Amalaka Ekadashi

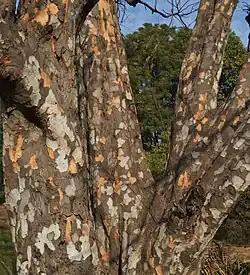
Indian gooseberry, or aamla (Phyllanthus emblica)

Tree veneration is an integral part of Hinduism, which believes that Brahman, the Ultimate Reality, resides in everything.